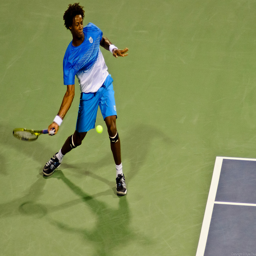
A man in blue is playing tennis on a court.
A man swinging a tennis racket at the ball.
A male tennis player dressed in blue about to hit the ball
a tennis player swinging a racket at a ball
A man in a tennis match is swinging his racket at a tennis ball.